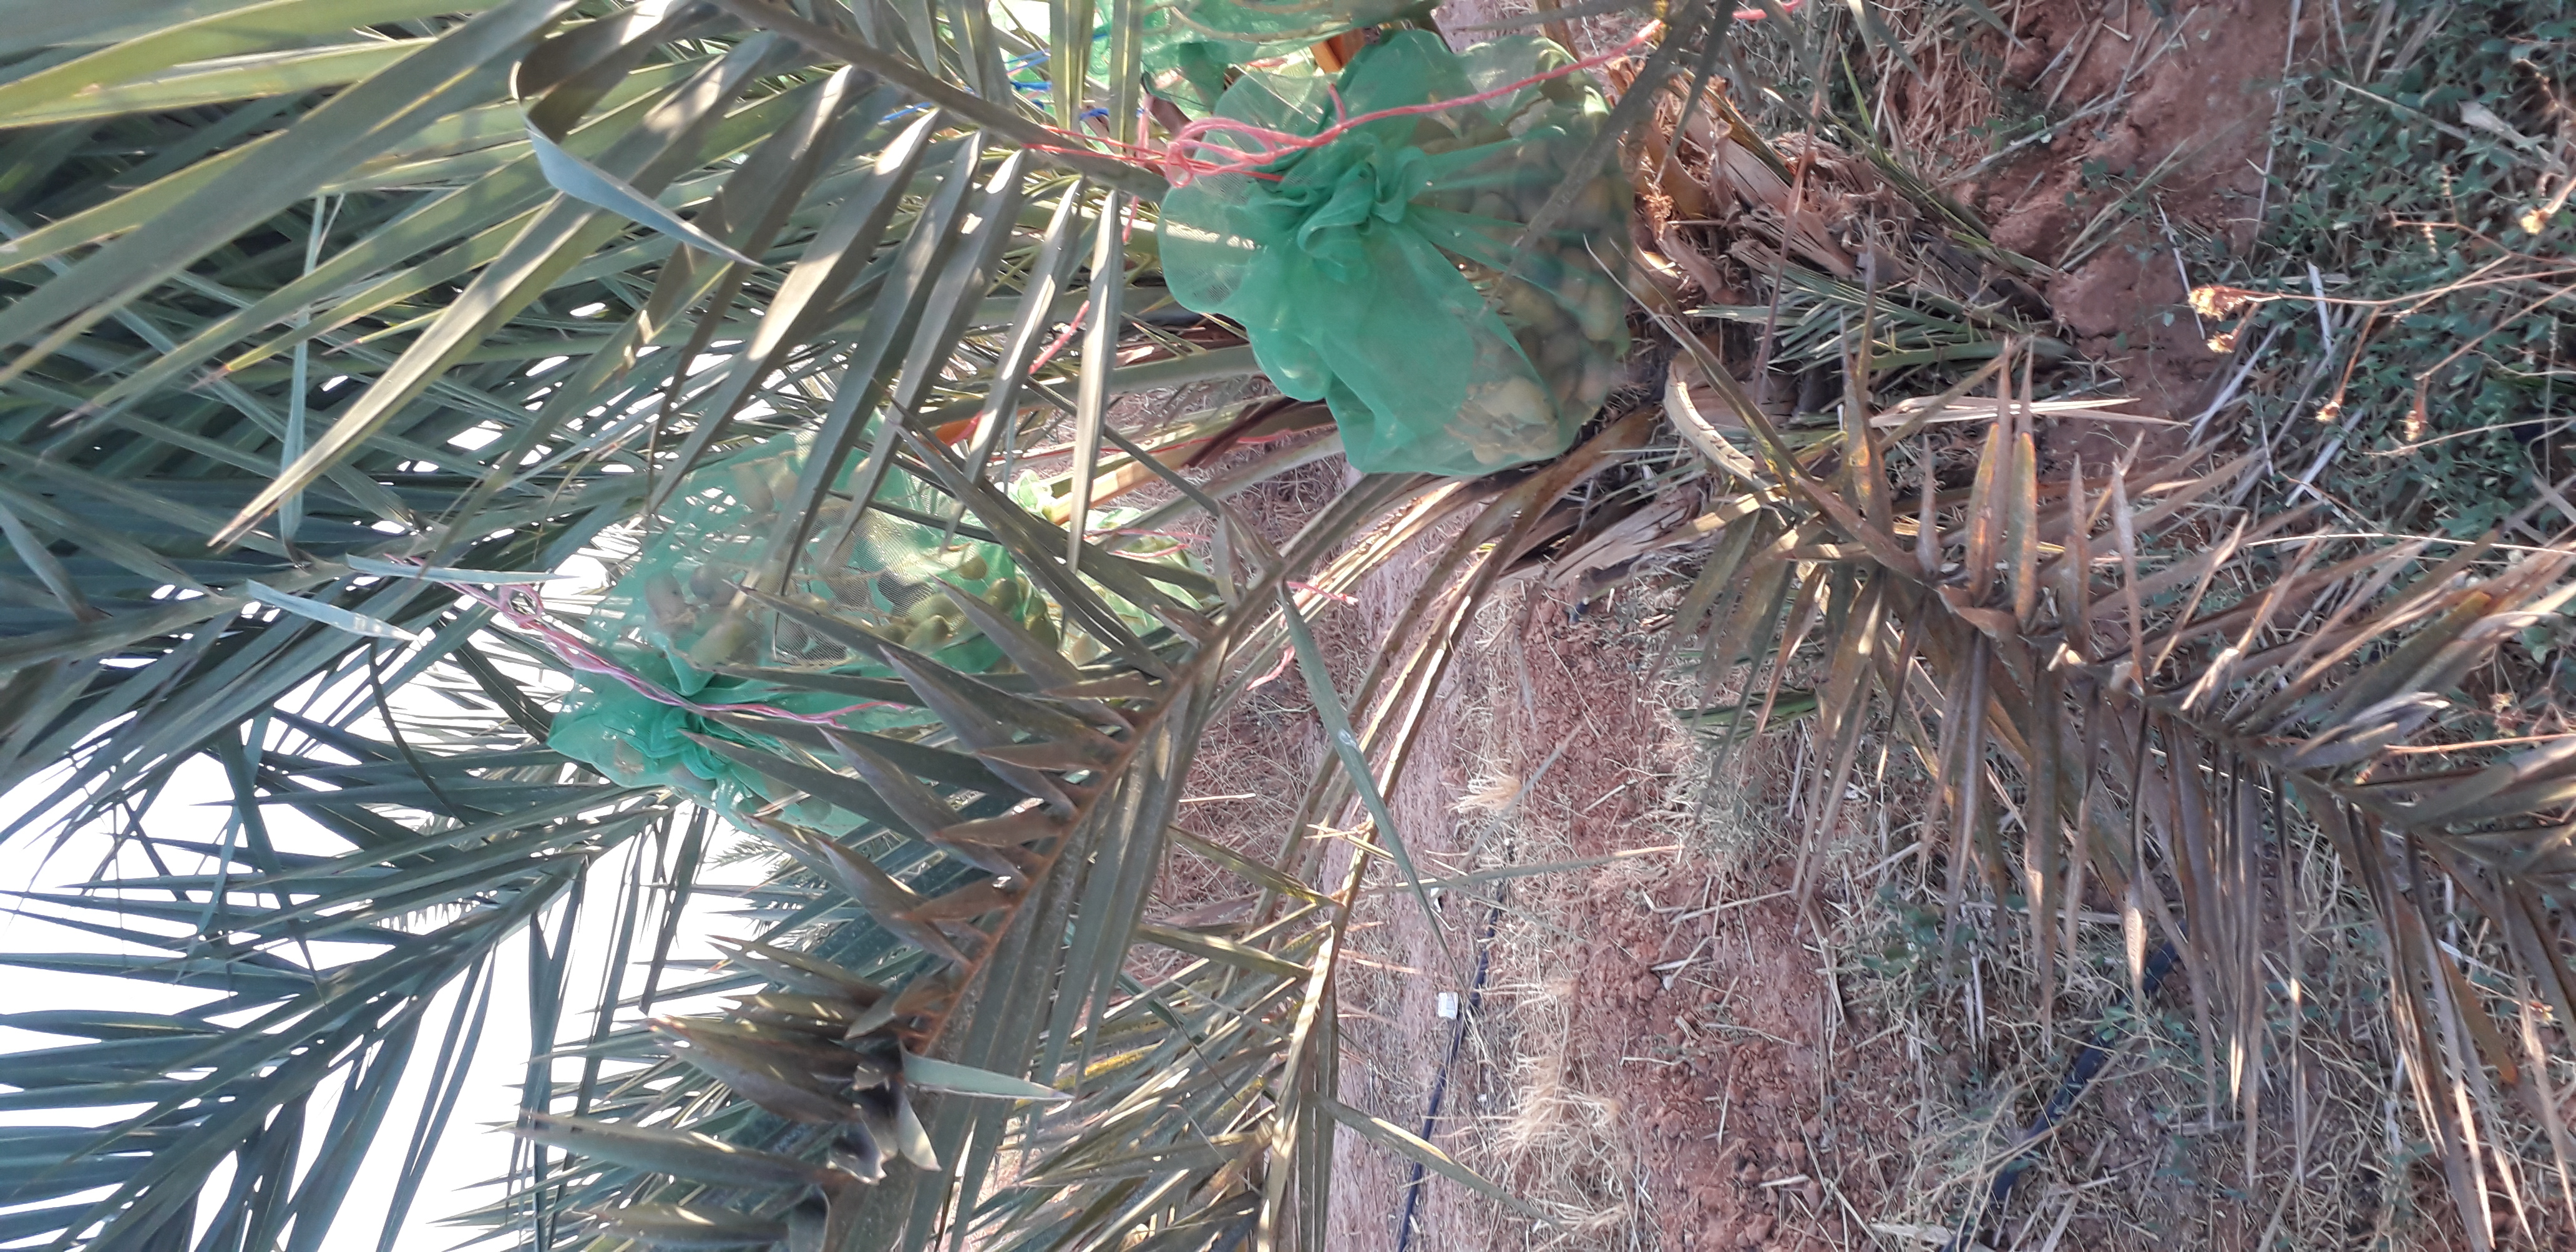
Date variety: Boumajhoul